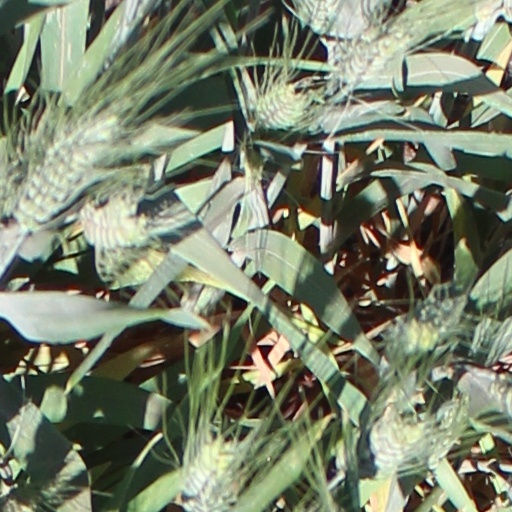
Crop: wheat